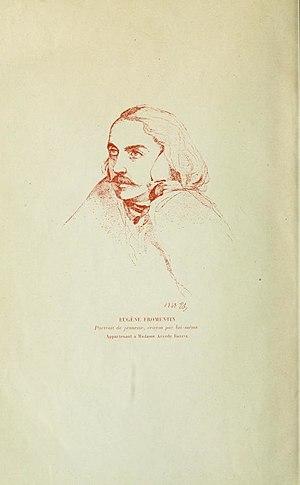
Portrait d'Eugène Fromentin par lui-même en frontispice de Eugène Fromentin écrivain et peintre Le Pays d'Ouest 1920 [1].